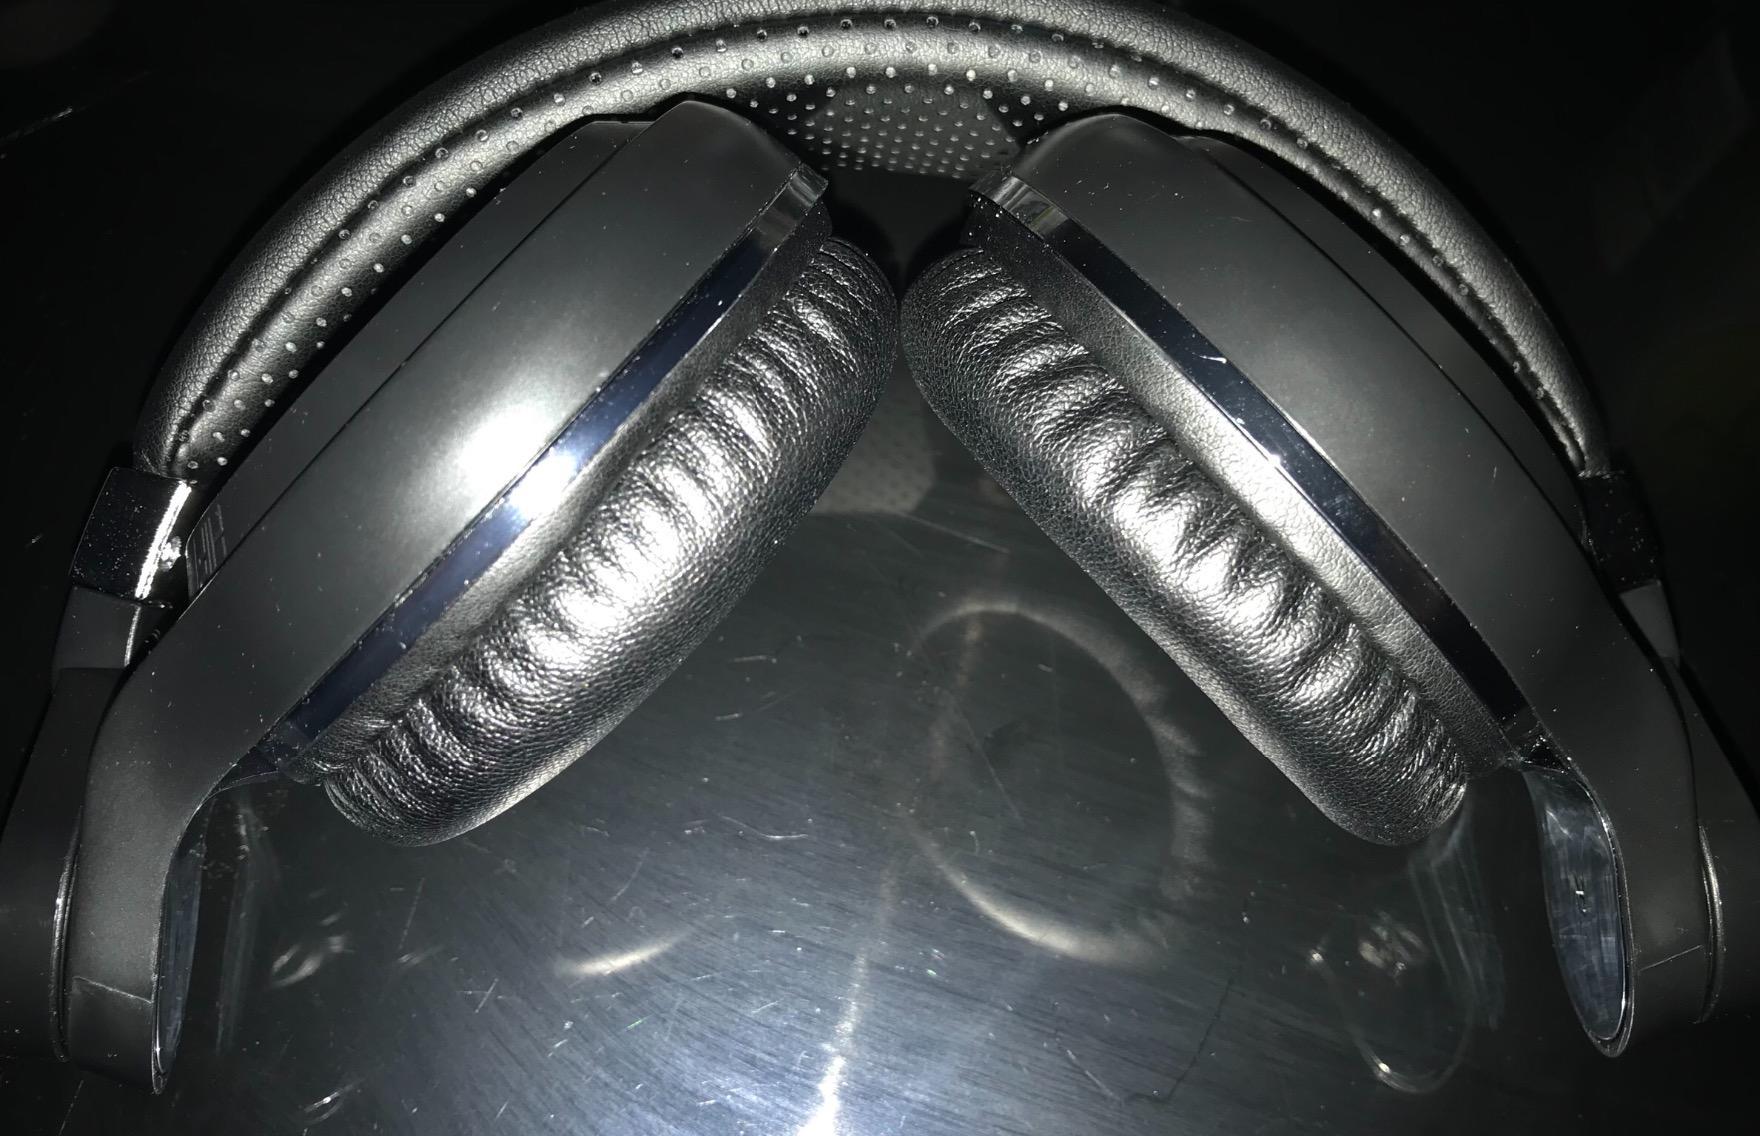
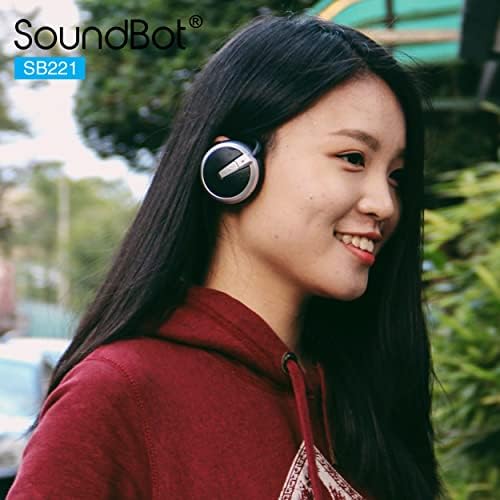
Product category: headphones
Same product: no